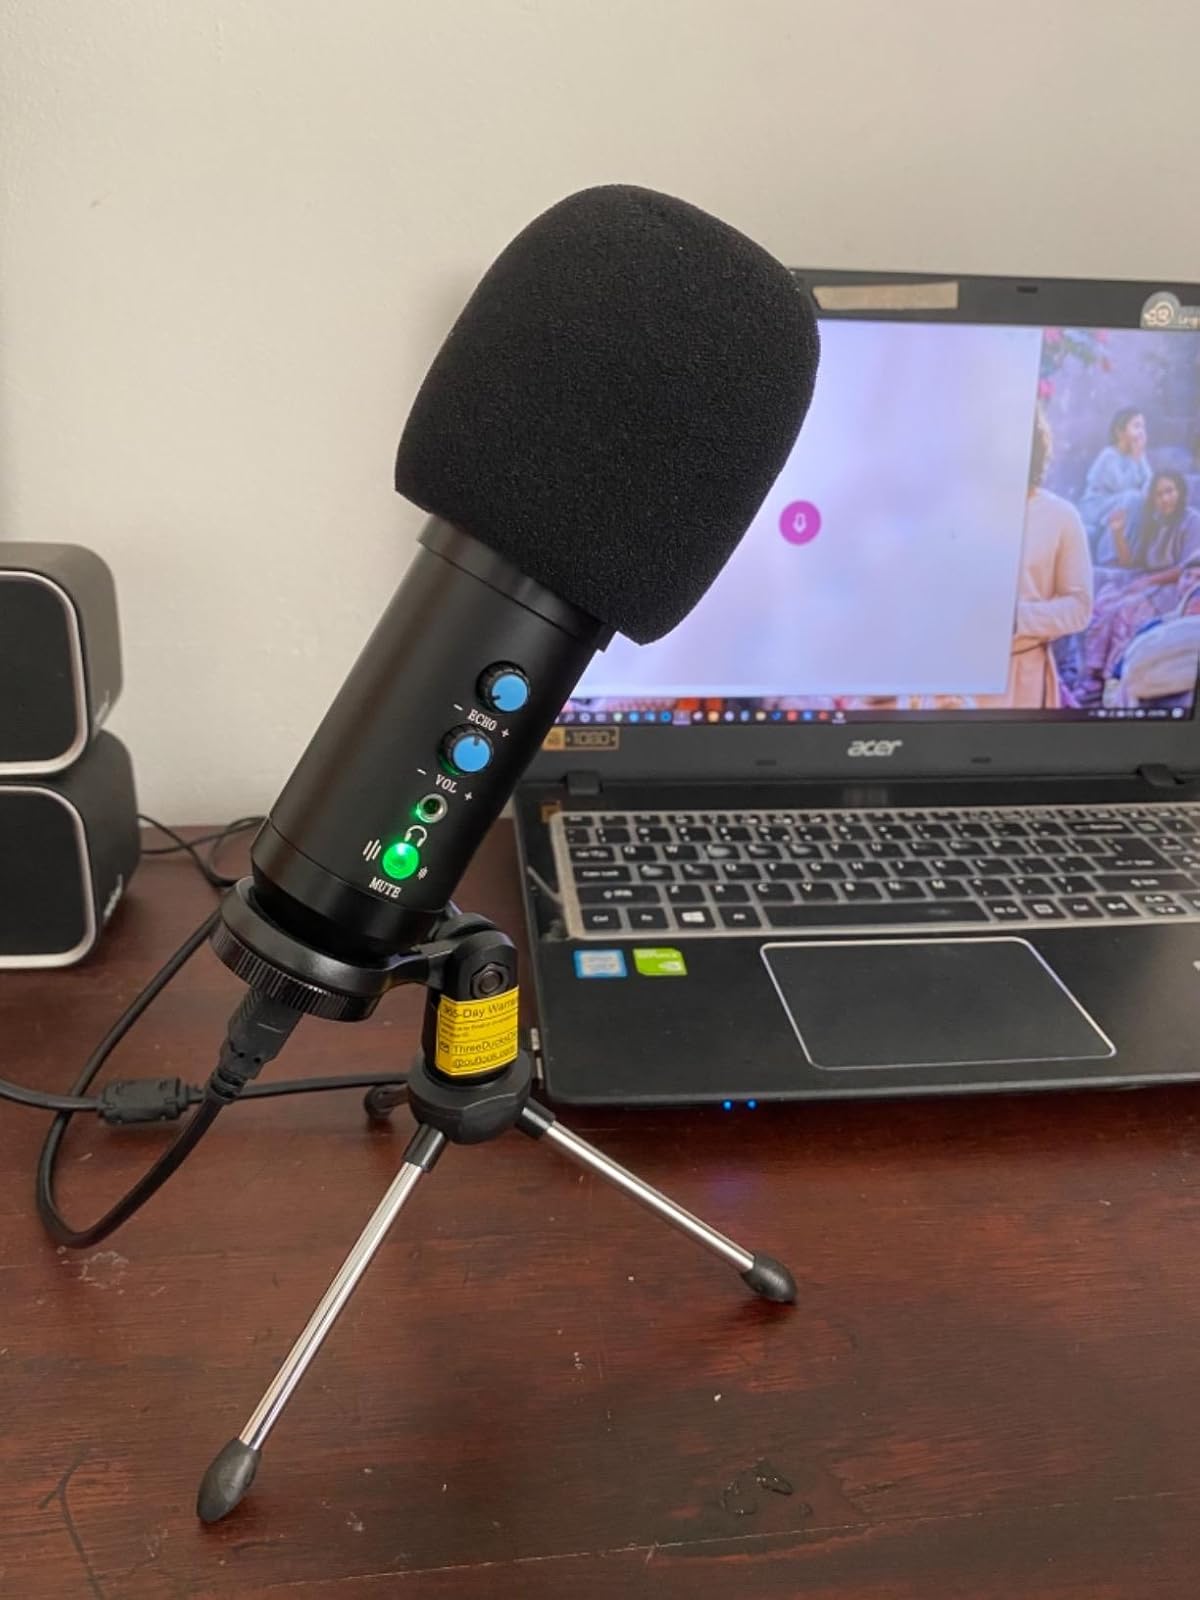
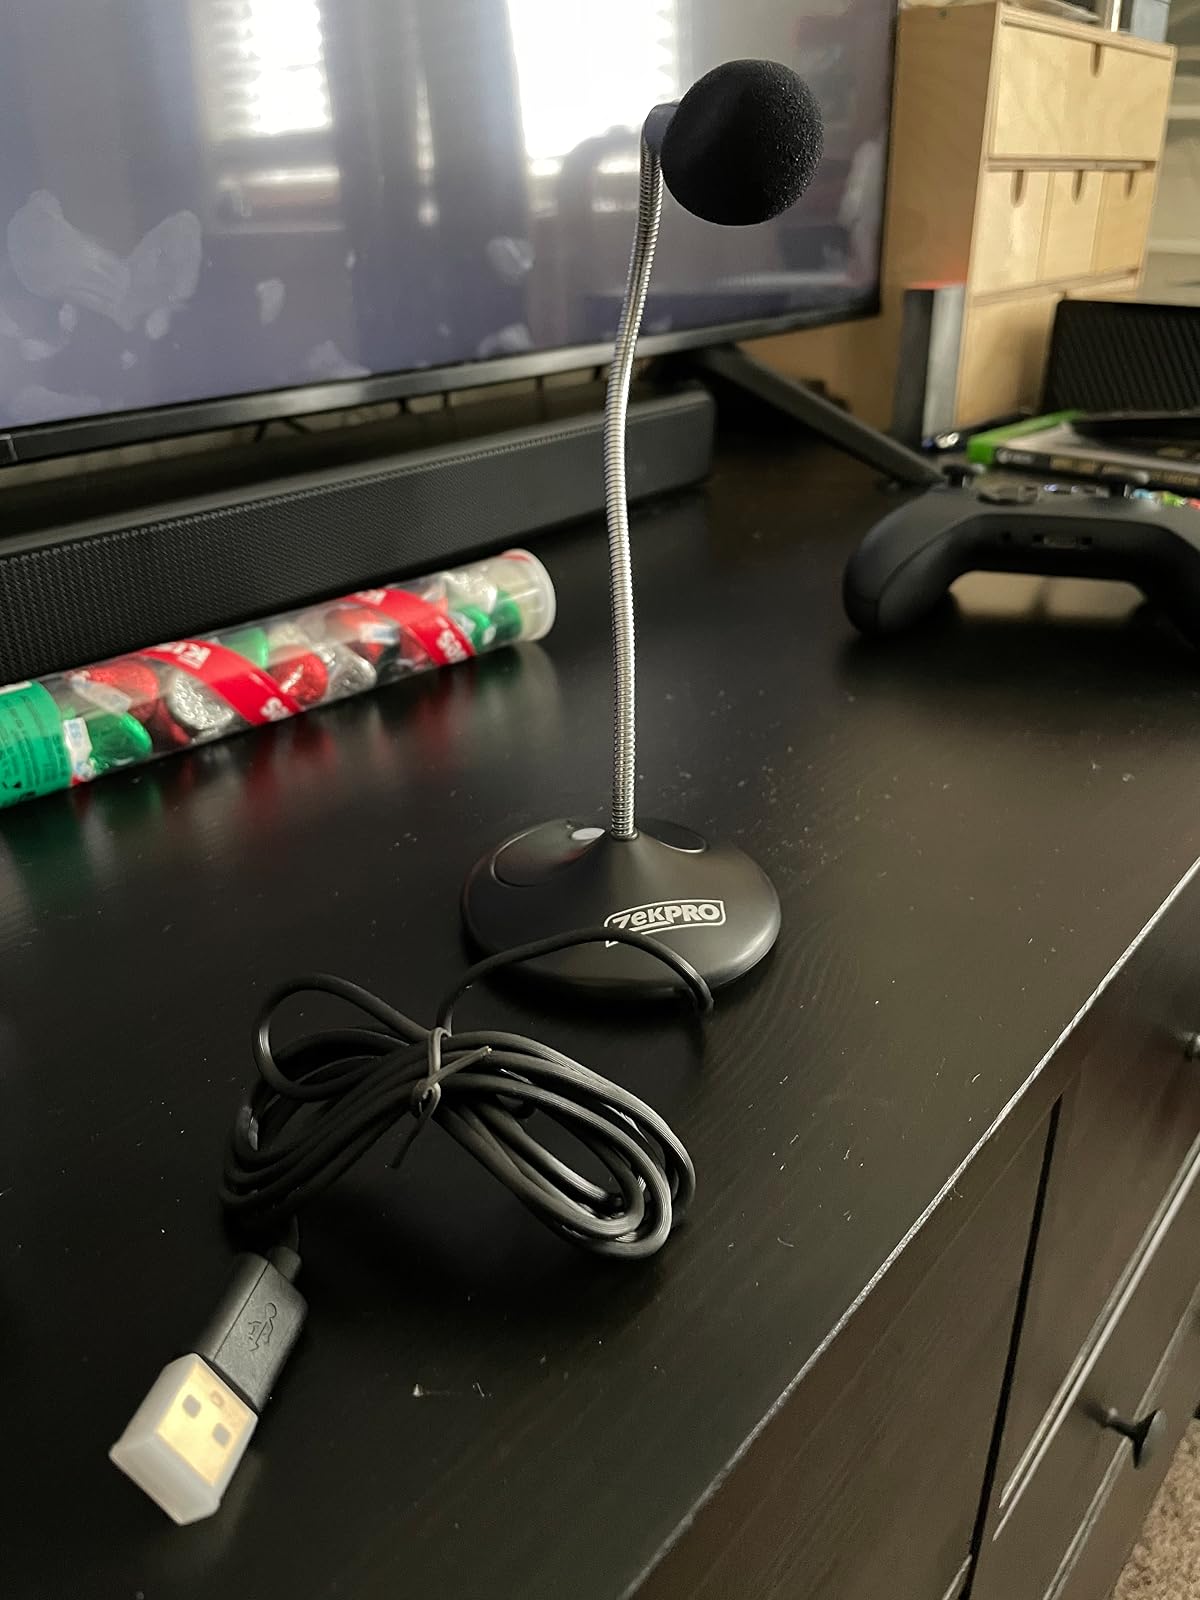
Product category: microphone
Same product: no